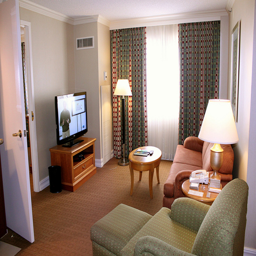
A hotel room with a chair/ottoman, sofa, lamps, TV on stand and coffee table
A chair and sofa and lamps are located in a living room.
A den with a couch, chair, ottoman, and a television.
A living room filled with furniture and a flat screen TV.
A living room is shown with couches and a TV.